Chama congregata

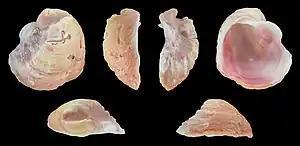
Left valve

Chama congregata, commonly known as the corrugated jewel box clam, is a species of bivalve mollusc in the family Chamidae. It can be found along the Atlantic coast of North America, ranging from North Carolina to the West Indies and Bermuda.